Brazil–Chile relations

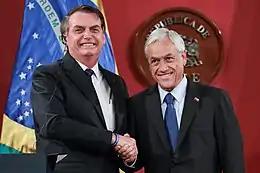
Presidents Sebastián Piñera of Chile and Jair Bolsonaro of Brazil.

Brazil–Chile relations are the interstate relations between Brazil and Chile. Chile and Brazil have acted numerous times as mediators in international conflicts, such as in the 1914 diplomatic impasse between the United States and Mexico, avoiding a possible state of war between those two countries. More recently, since the 2004 Haiti rebellion, Chile and Brazil have participated in the United Nations Stabilization Mission in Haiti, which is led by the Brazilian Army.